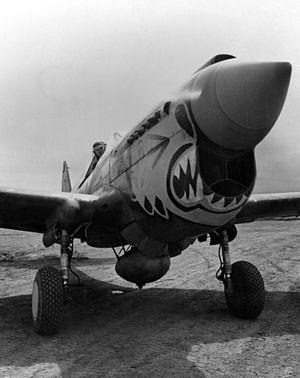
La campagne des îles Aléoutiennes est l'ensemble des combats menés sur et autour des îles Aléoutiennes lors de la guerre du Pacifique de la Seconde Guerre mondiale entre 1942 et 1943.